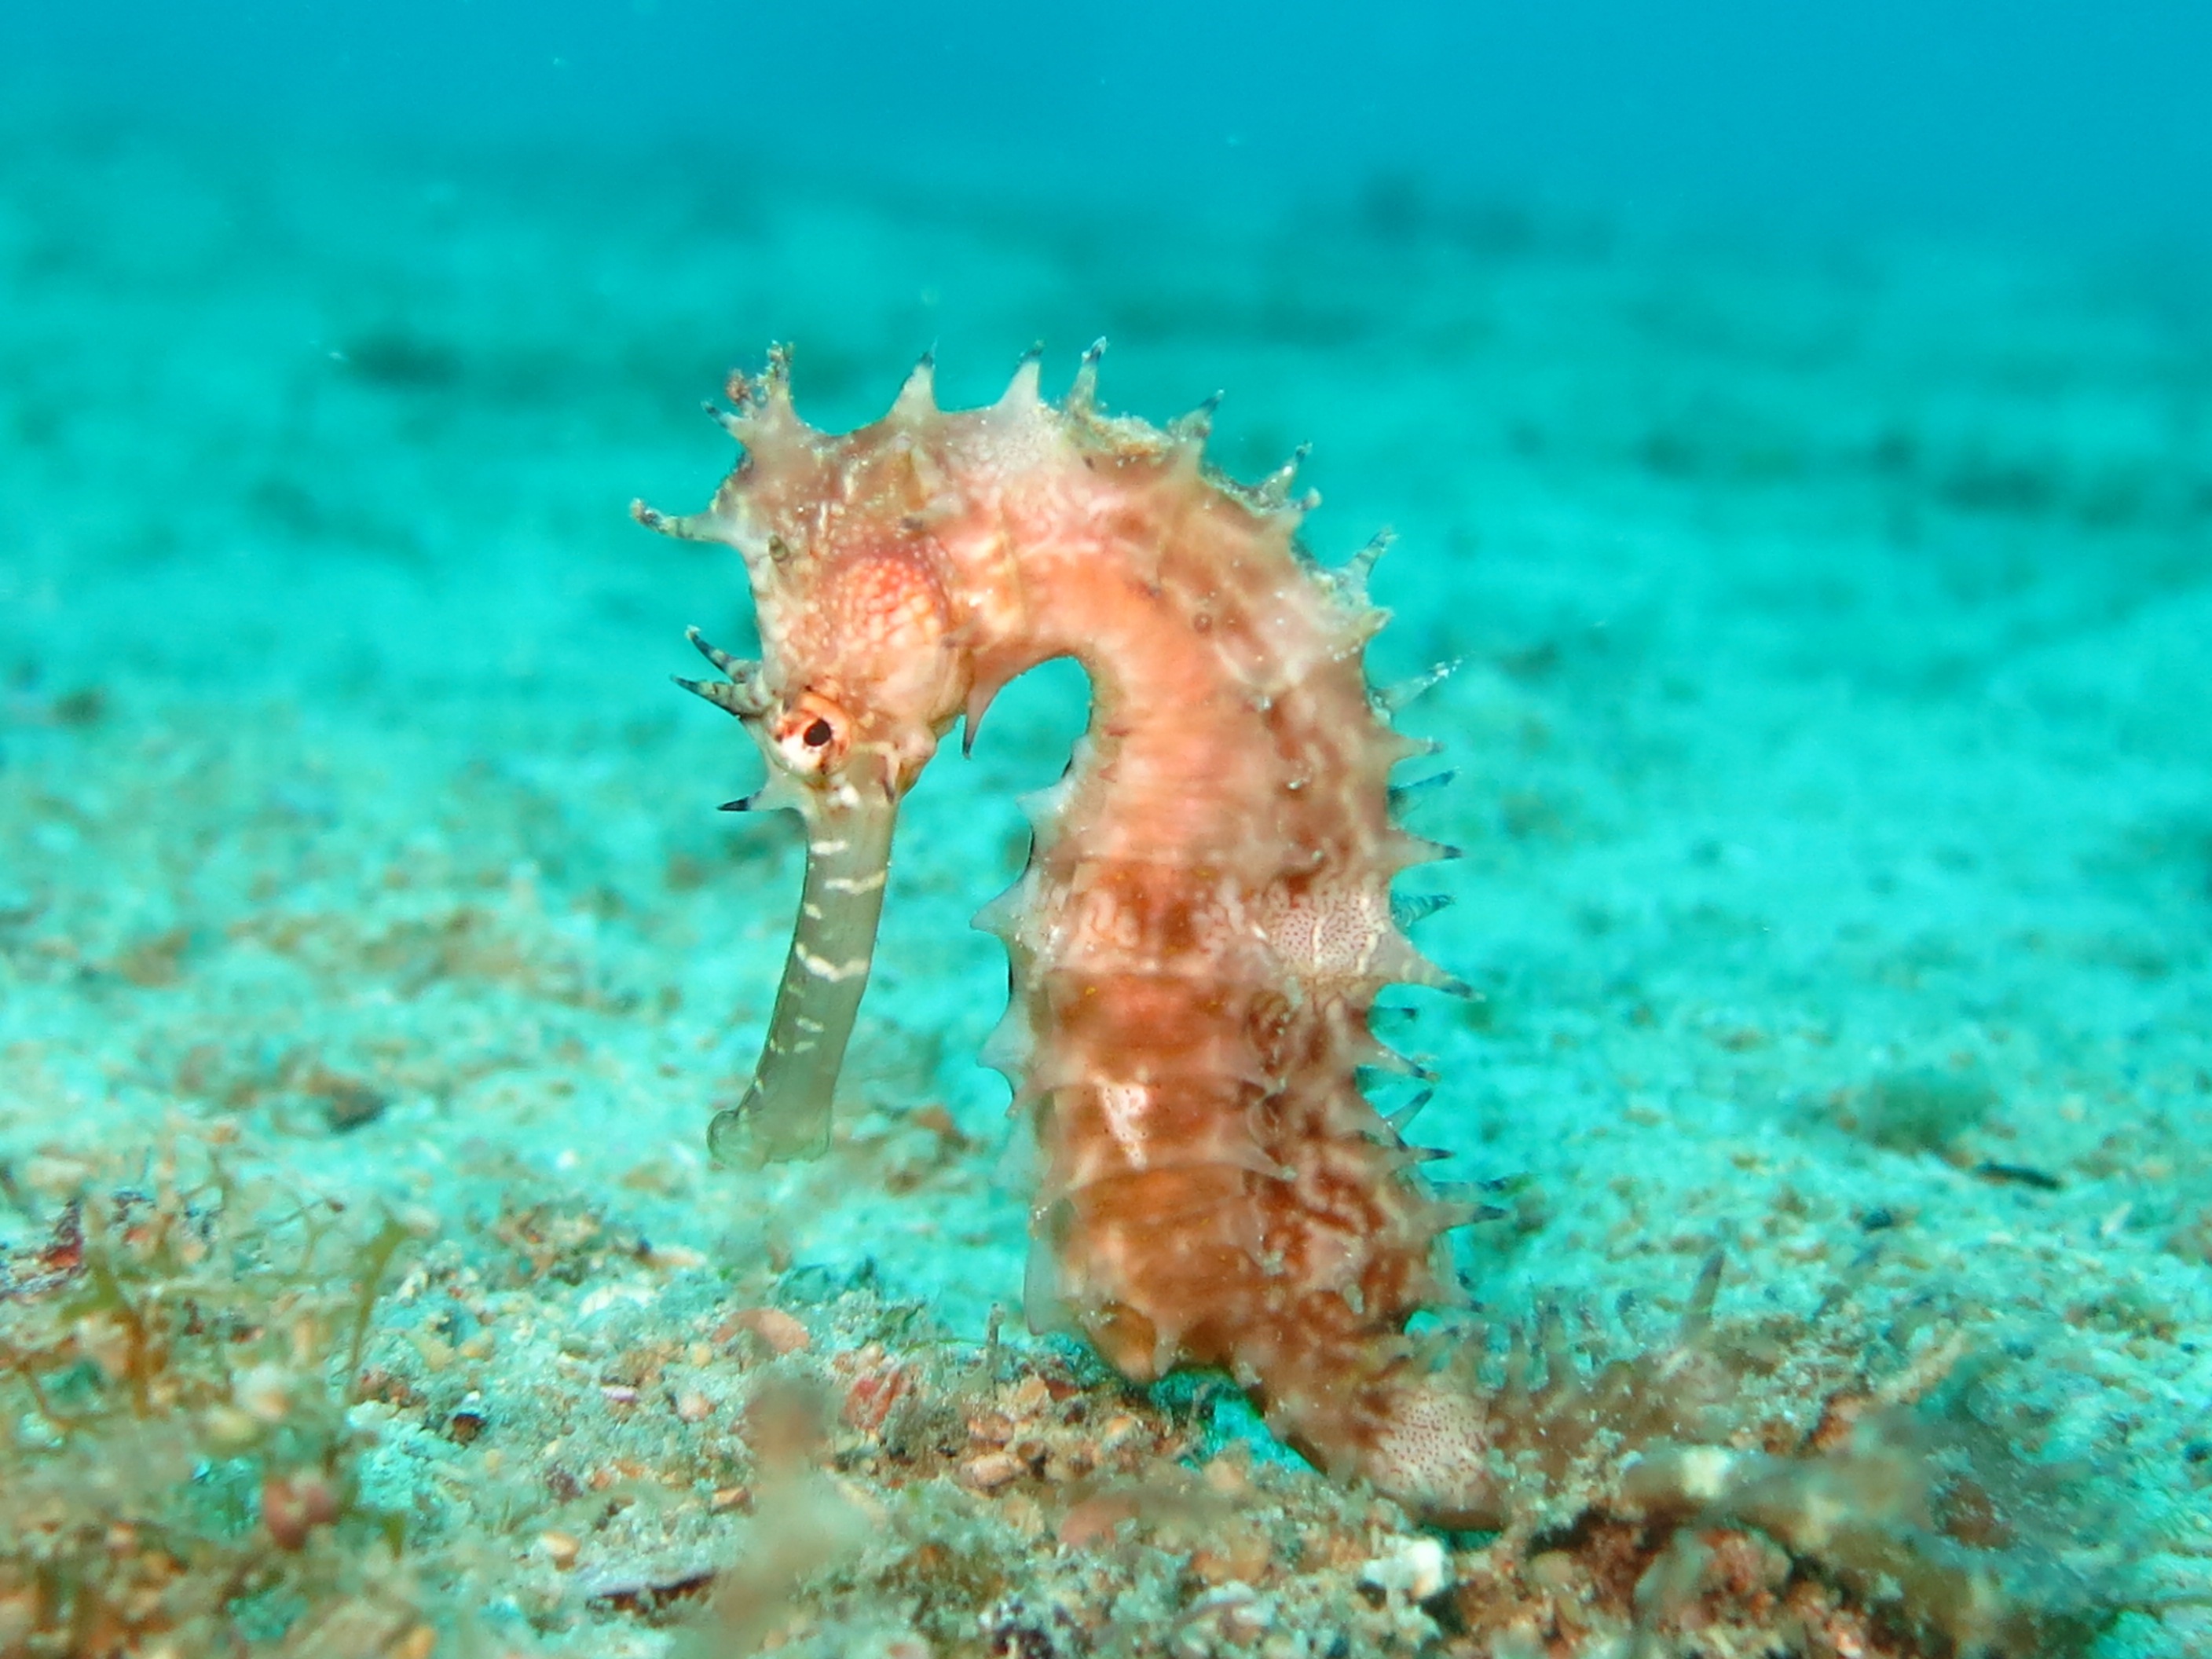
sea, water, nature, ocean, animal, wildlife, wild, underwater, tropical, macro, biology, fish, fauna, coral reef, reef, dive, aquarium, marine, invertebrates, scuba, seahorse, scuba diving, hippocampus, sea horse, aqualung, marine biology, coral reef fish, syngnathiformes